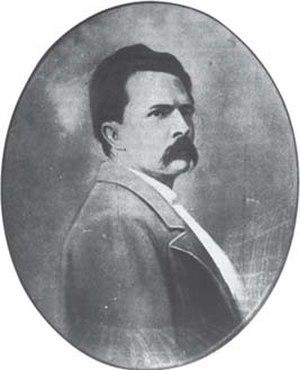
María est un film colombien, muet et en noir et blanc, réalisé par Máximo Calvo Olmedo et Alfredo del Diestro, sorti en 1922.